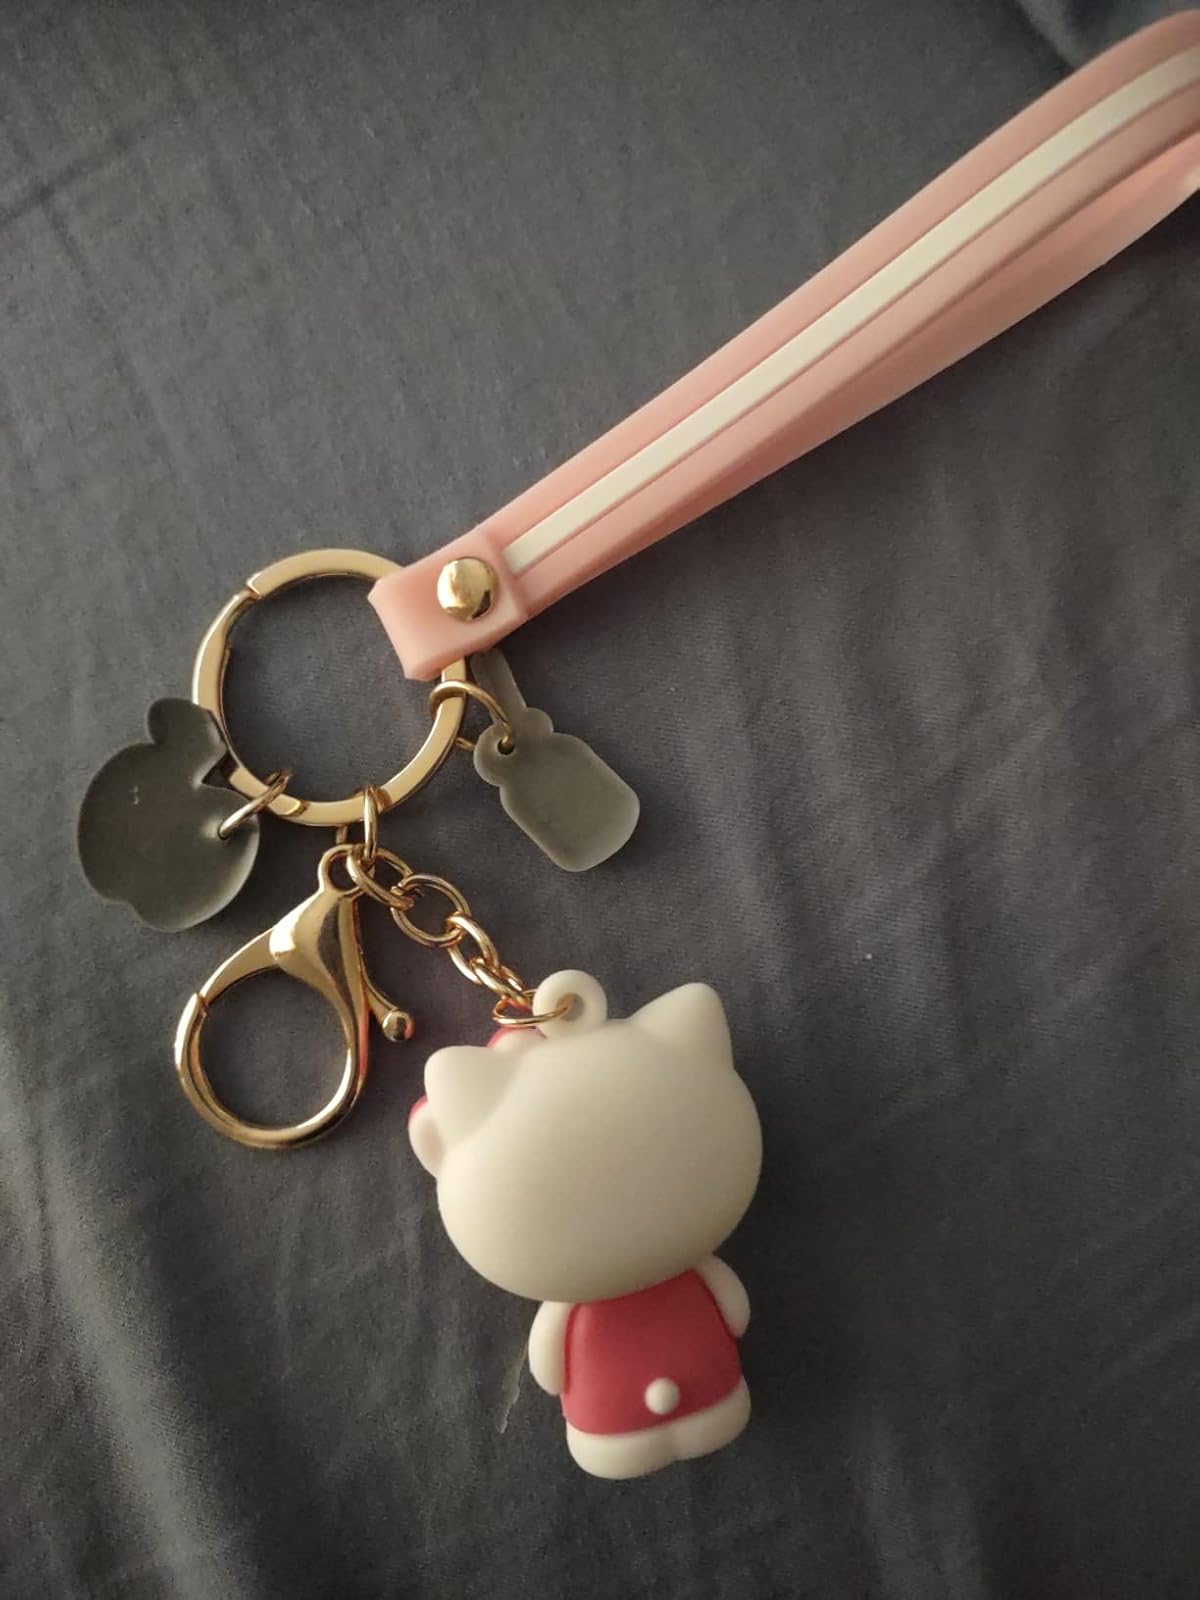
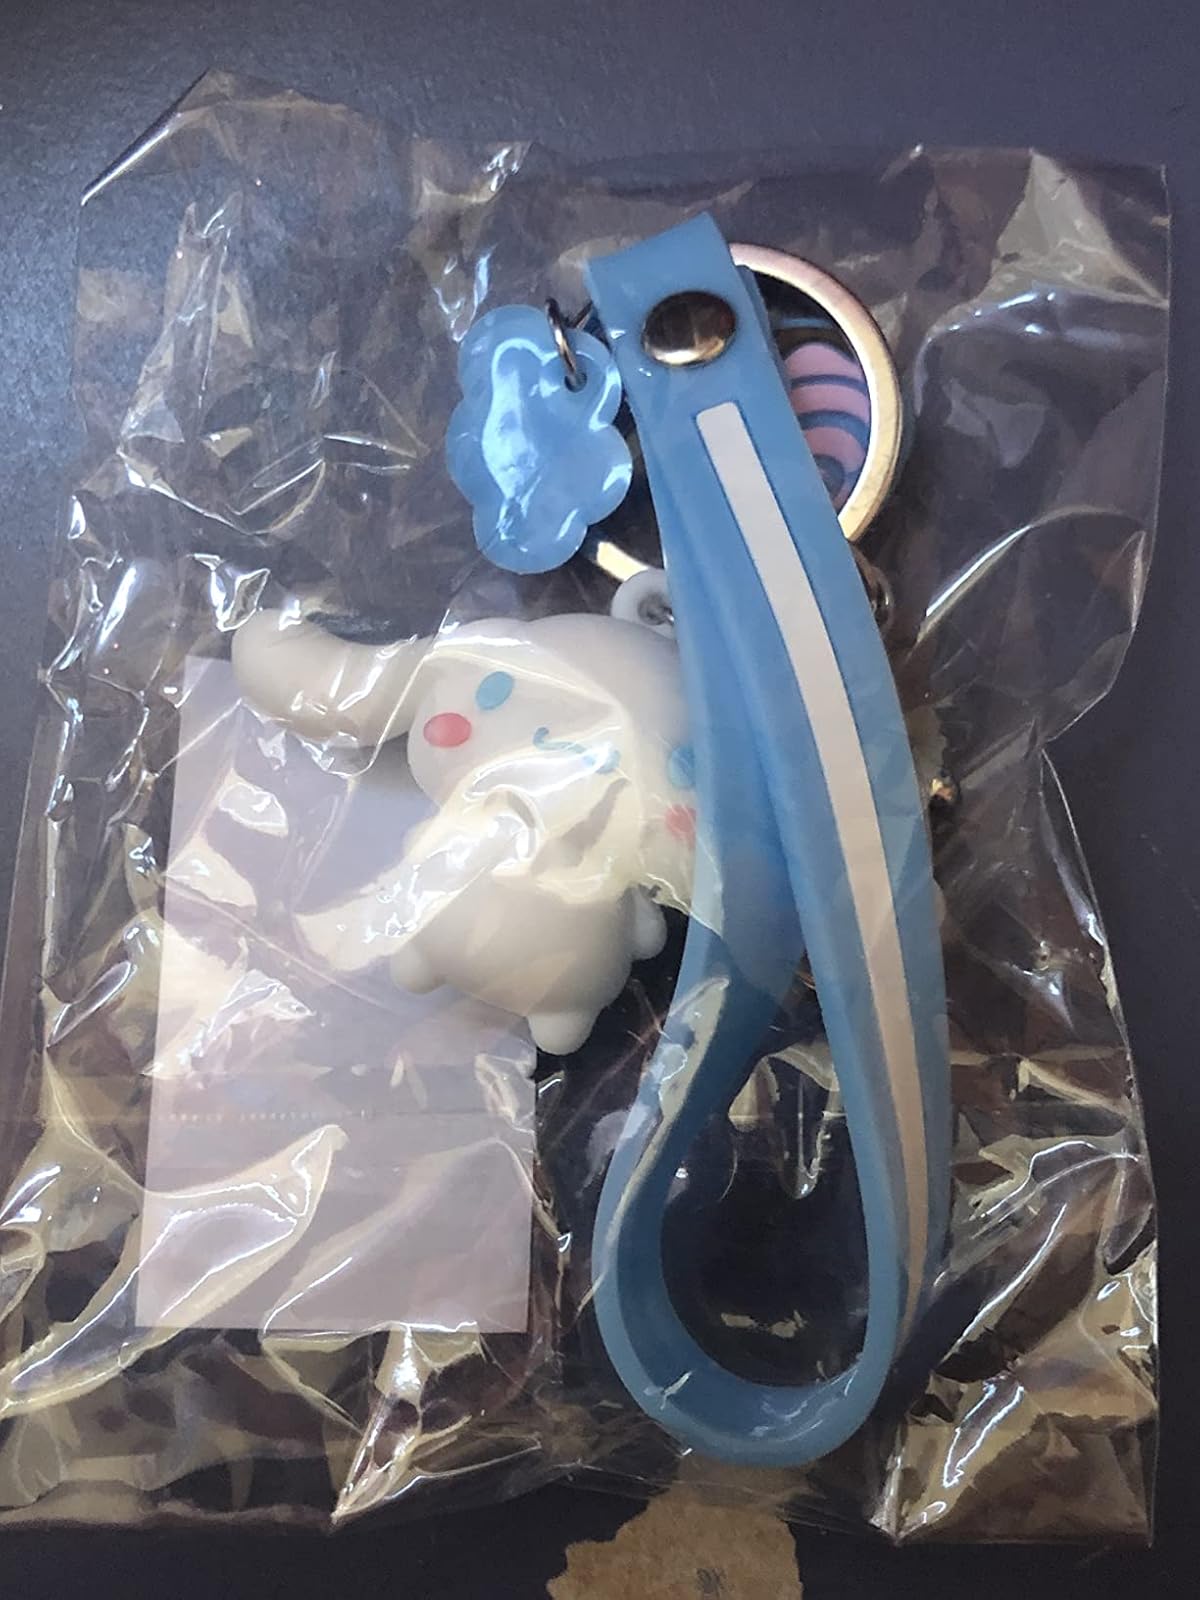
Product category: accessories_keychain
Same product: no